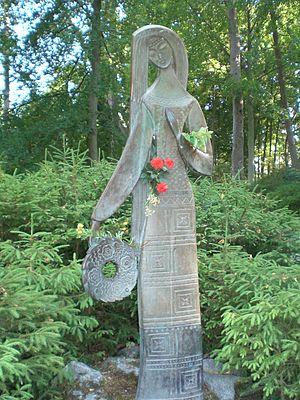
Birutė était la seconde épouse de Kęstutis, grand-duc de Lituanie, et la mère de Vytautas le Grand. On sait très peu de choses sur sa vie ; après sa mort, un culte important envers sa personne s'est créé chez les Lituaniens, en particulier en Samogitie.
Le Parc botanique de Palanga est un jardin botanique et arboretum situé à Palanga en Lituanie.
Konstancija Petrikaitė-Tulienė était une artiste lituanienne.